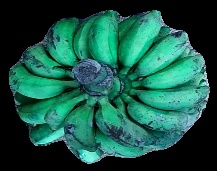
Variety: rasbale
Grade: grade3